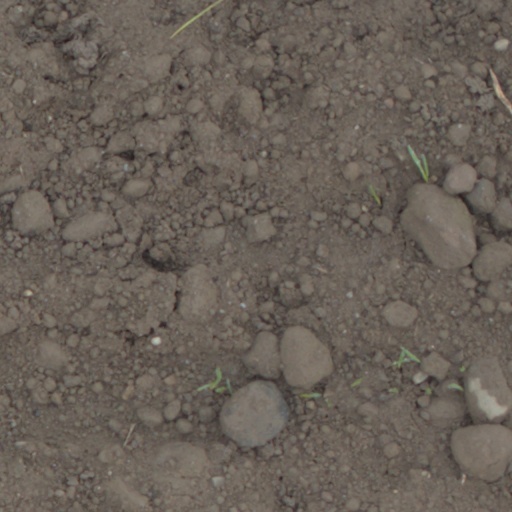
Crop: wheat